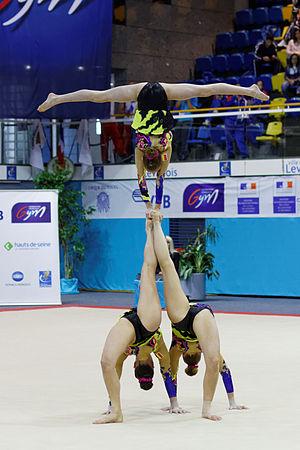
La gymnastique acrobatique ou acrosport est une activité gymnique artistique, mélangeant chorégraphie, gymnastique au sol et pyramide humaine. Il consiste en la pratique de main à main acrobatique, enchaînements de portées, de chorégraphies et d'acrobaties sur un thème musical.